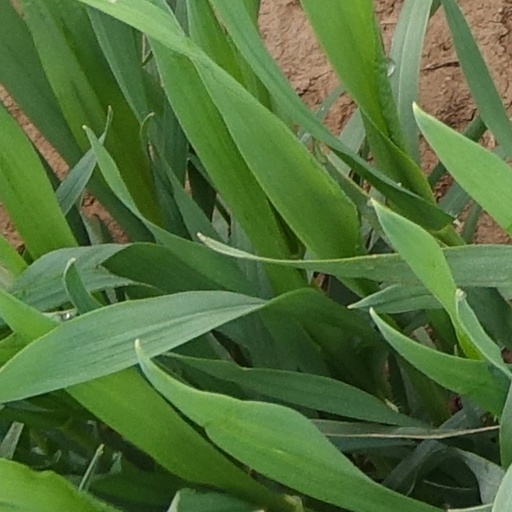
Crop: wheat